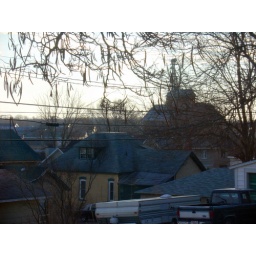
I'm pretty sure the feed mill tower is the tallest building in town.